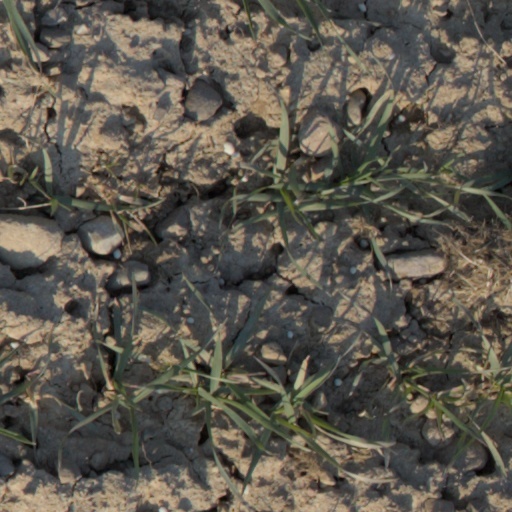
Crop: wheat